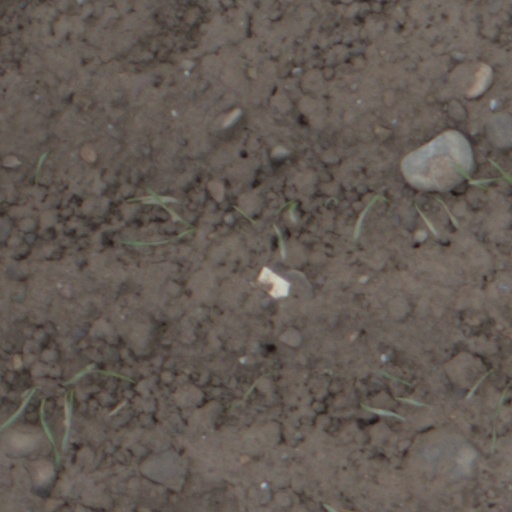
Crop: wheat